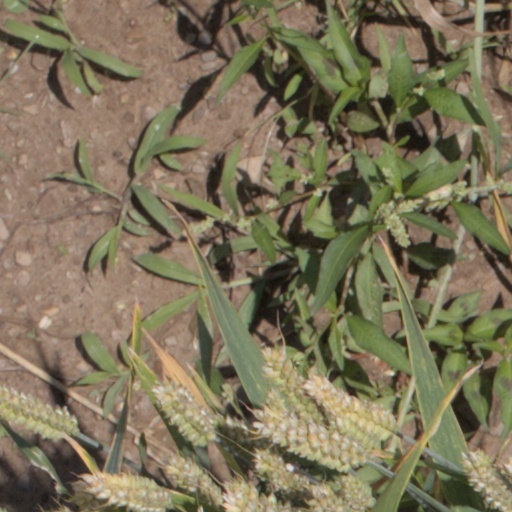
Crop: wheat